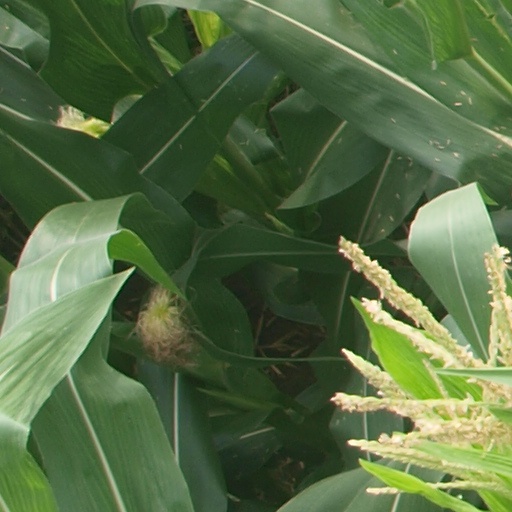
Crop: maize; corn